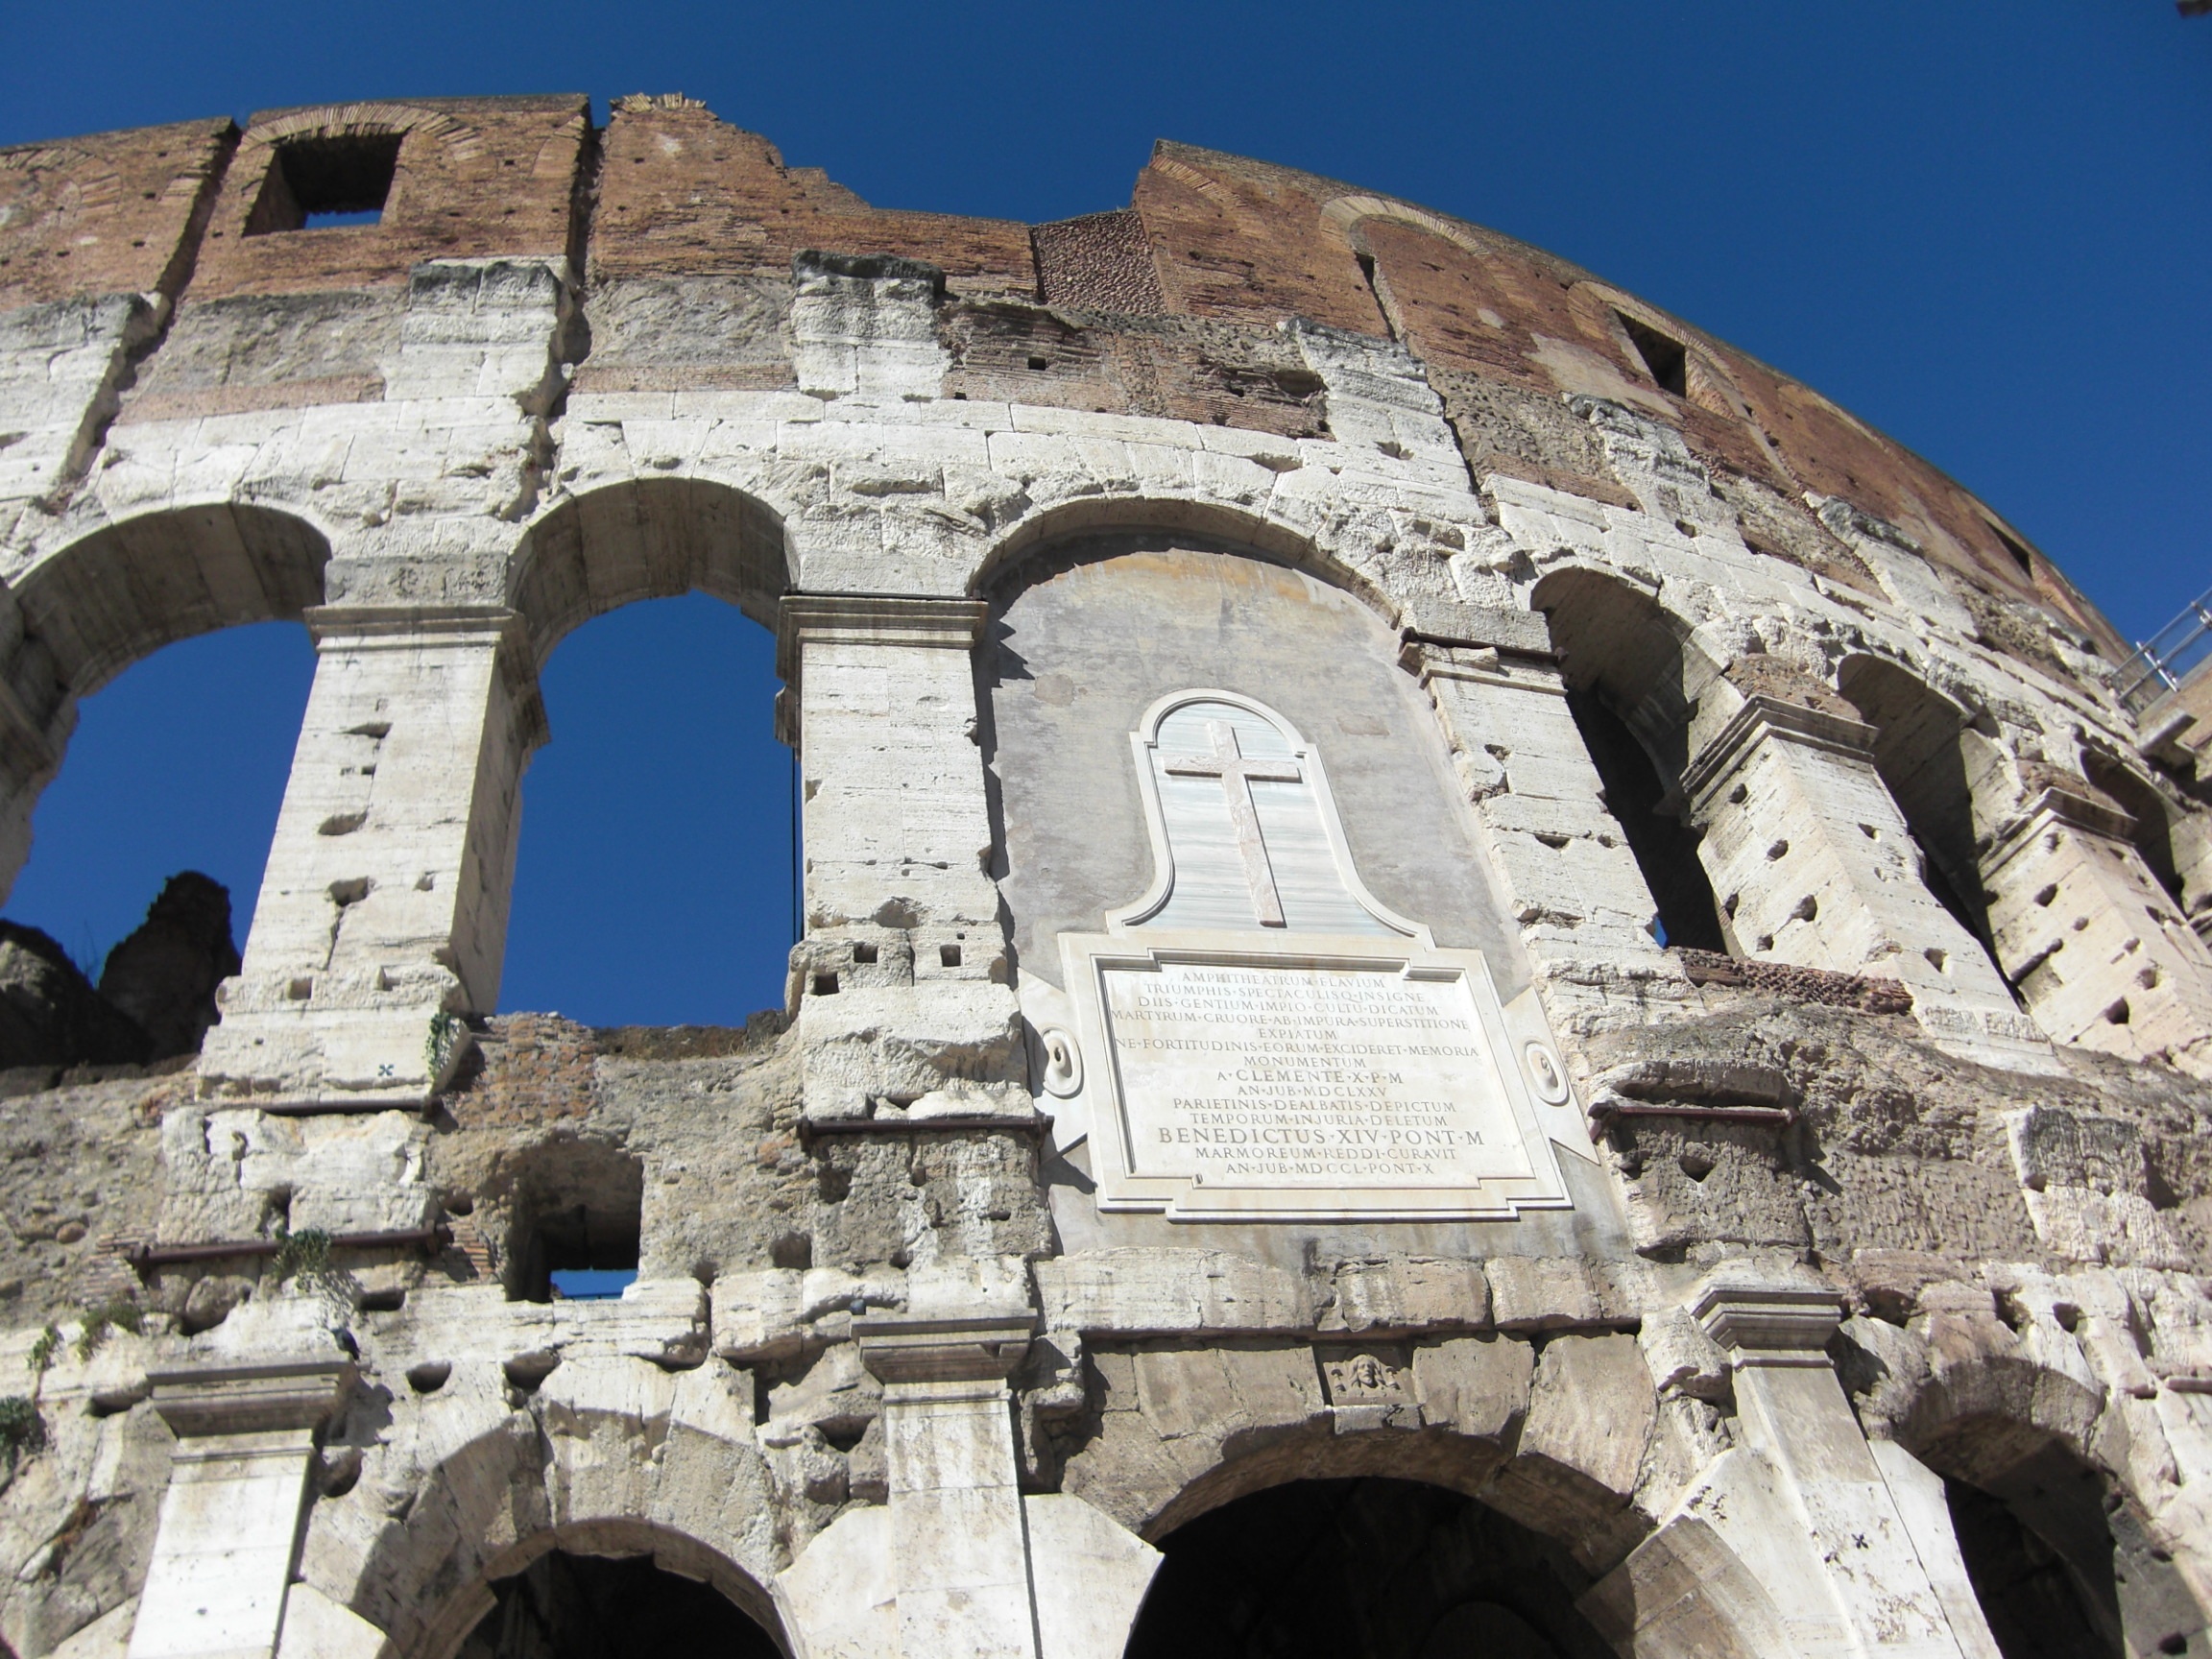
architecture, building, old, arch, landmark, italy, place of worship, colosseum, rome, amphitheatre, ruins, monastery, roman, basilica, romans, historically, antiquity, ancient rome, unesco world heritage site, historic site, ancient history, ancient roman architecture